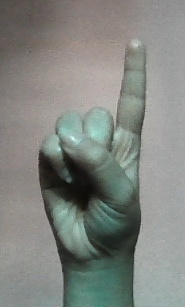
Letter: bb